Atlantic Branch

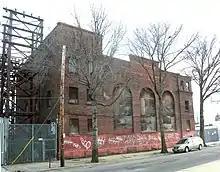
Woodhaven Junction power substation

The current Atlantic Branch is the successor to two separate lines: the Brooklyn and Jamaica Railroad (opened 1836) along Atlantic Avenue from Flatbush Avenue to Jamaica, and the South Side Railroad of Long Island (opened 1867) from Jamaica to Valley Stream.